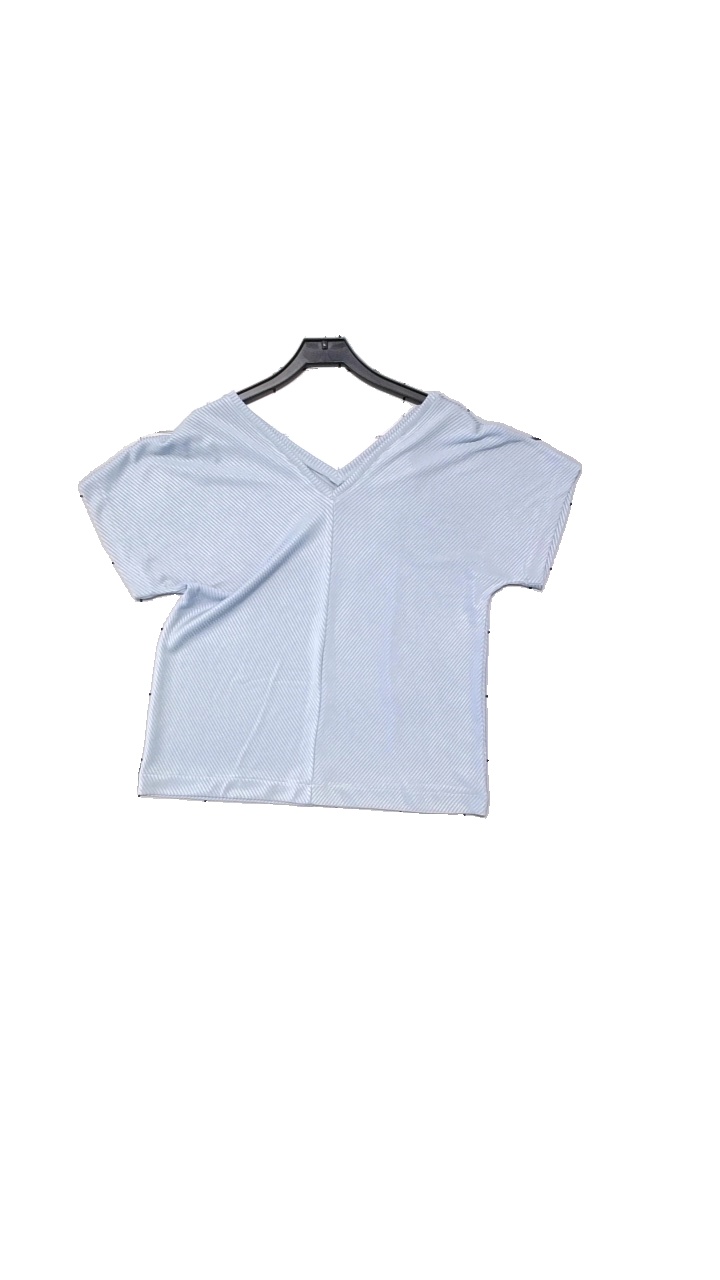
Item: Top (Ladies)
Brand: Lindex
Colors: Blue
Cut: V-collar, Loose
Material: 97% polyester, 3% elastane
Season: All
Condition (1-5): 4
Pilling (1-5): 4
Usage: Reuse
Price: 50-100